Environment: real
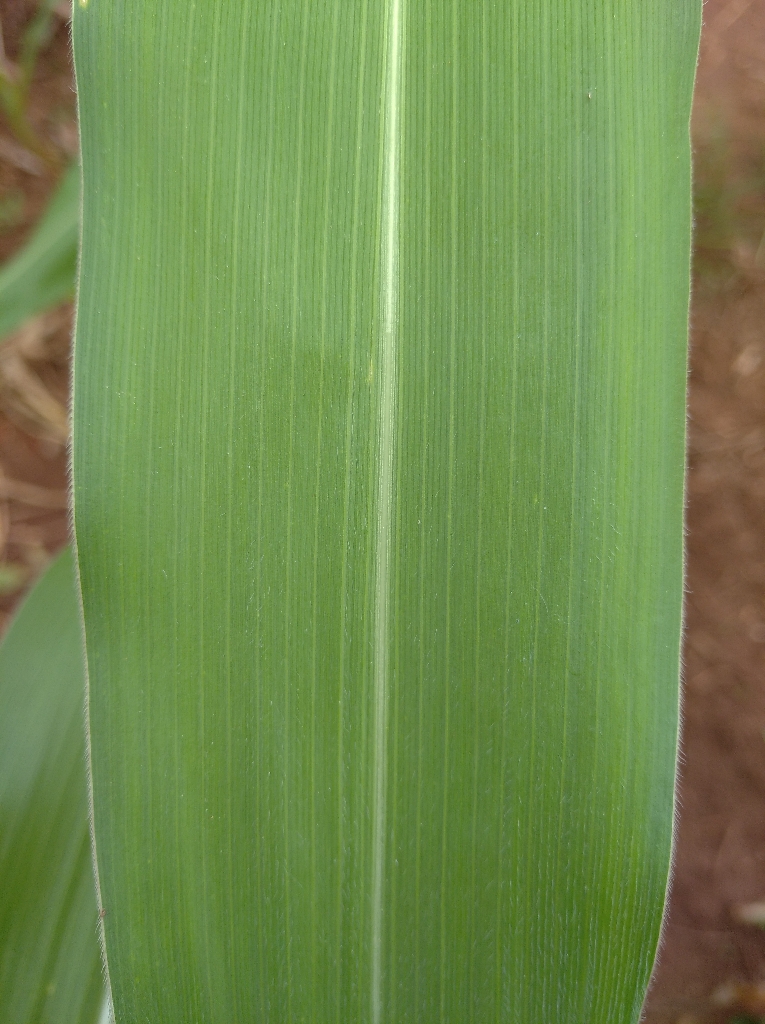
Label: healthy